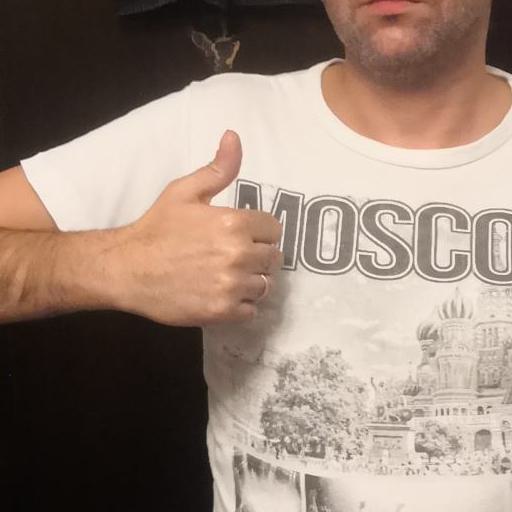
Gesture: like